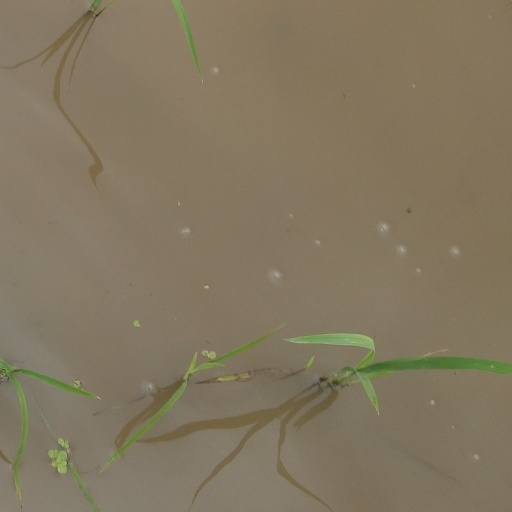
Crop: rice